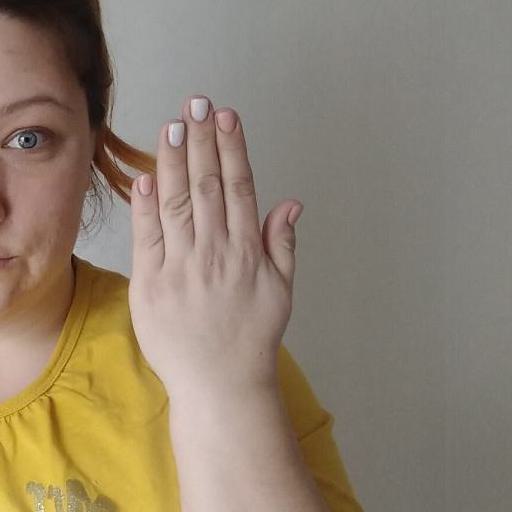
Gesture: stop_inverted